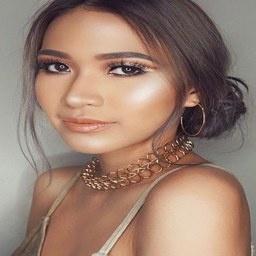
see more ideas for your makeup and hairstyle to wear at date .